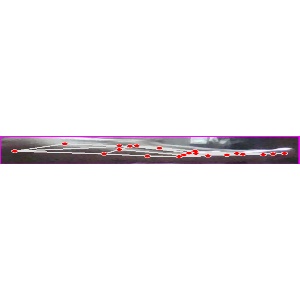
अक्षर: ज